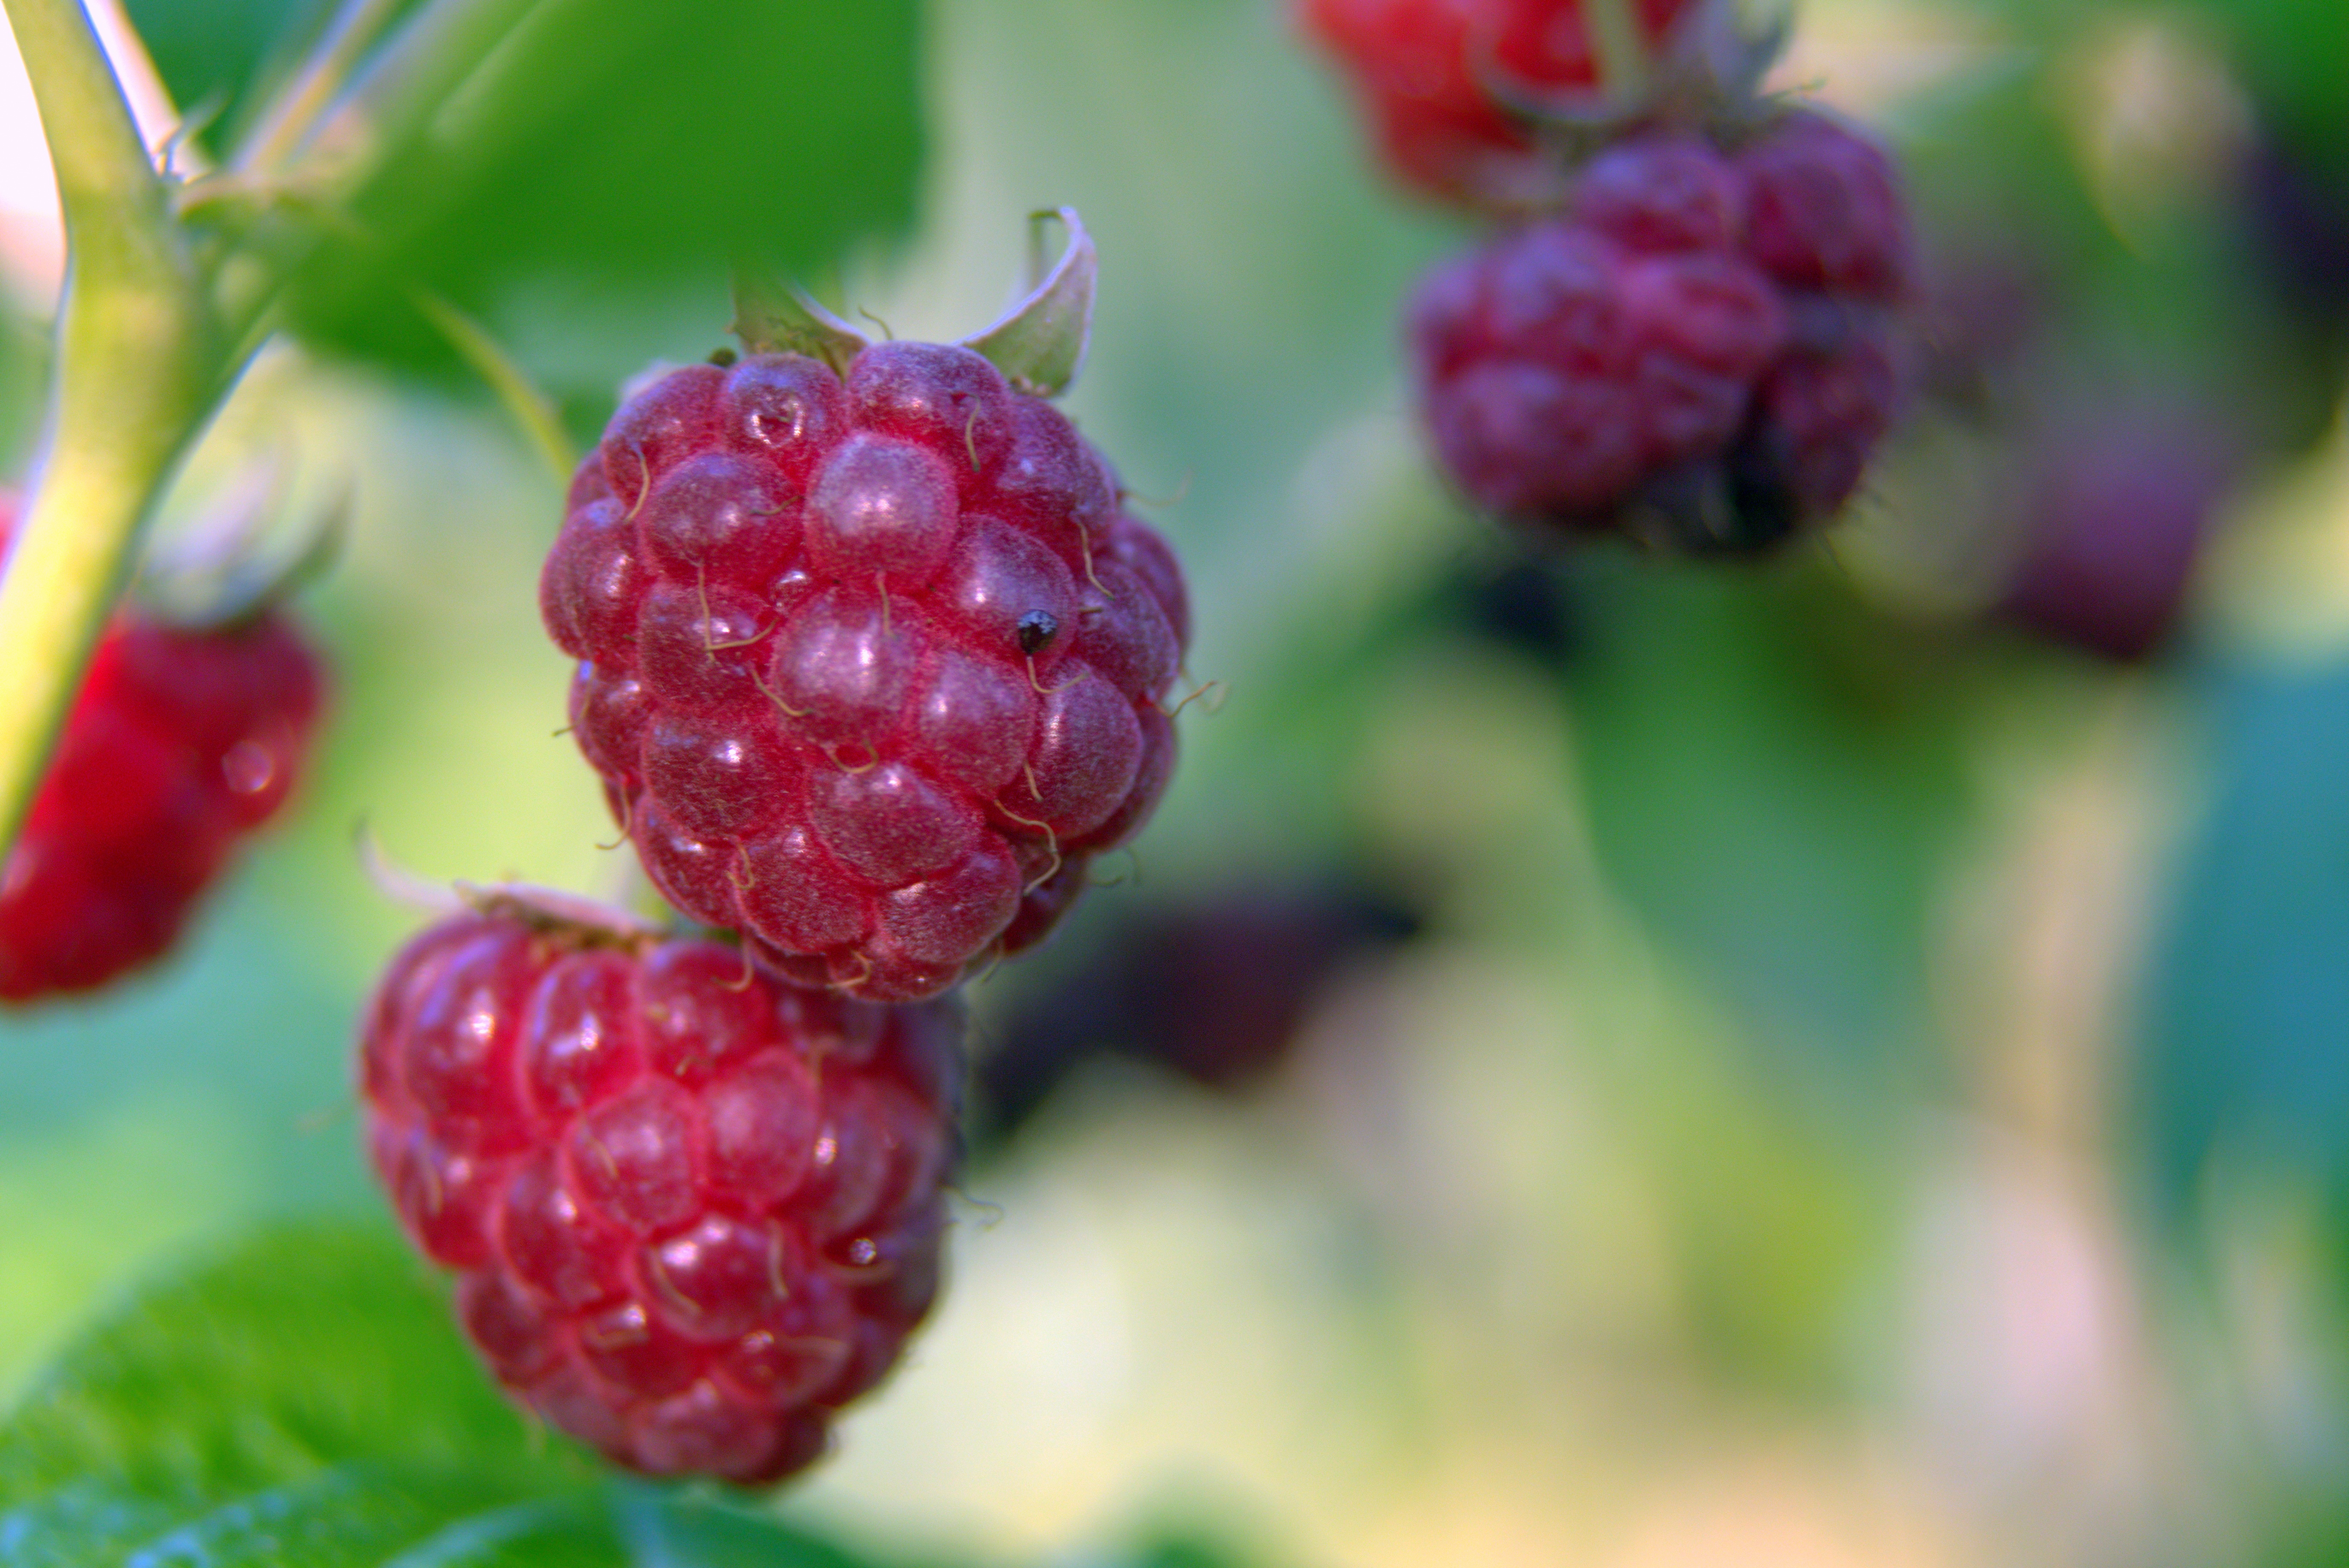
forest, branch, blossom, plant, raspberry, fruit, berry, sweet, flower, food, green, red, produce, garden, closeup, flora, blackberry, shrub, raspberries, soft, lean, macro photography, flowering plant, currant, ripe raspberries, ripe fruit, delicious recipes, bilberry, fruit garden, land plant, zante currant, boysenberry, loganberry, wine raspberry